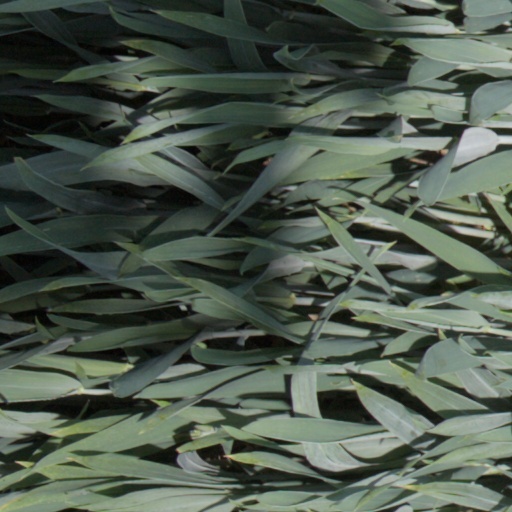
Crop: wheat